Tokyo Sea Life Park

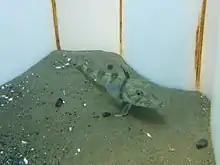
Ocellated Icefish

On February 12, 2013, the ocellated icefish ("Chionodraco rastrospinosus") spawned in captivity for the first time on record. About 500 eggs, each with a diameter of about 4.5 mm, were laid. Although the gestation period was unknown, the park speculated the eggs would take six months to hatch, like other Antarctic fish species. The first egg subsequently hatched in May of the same year. This was the first time an ocellated icefish had been bred in captivity.